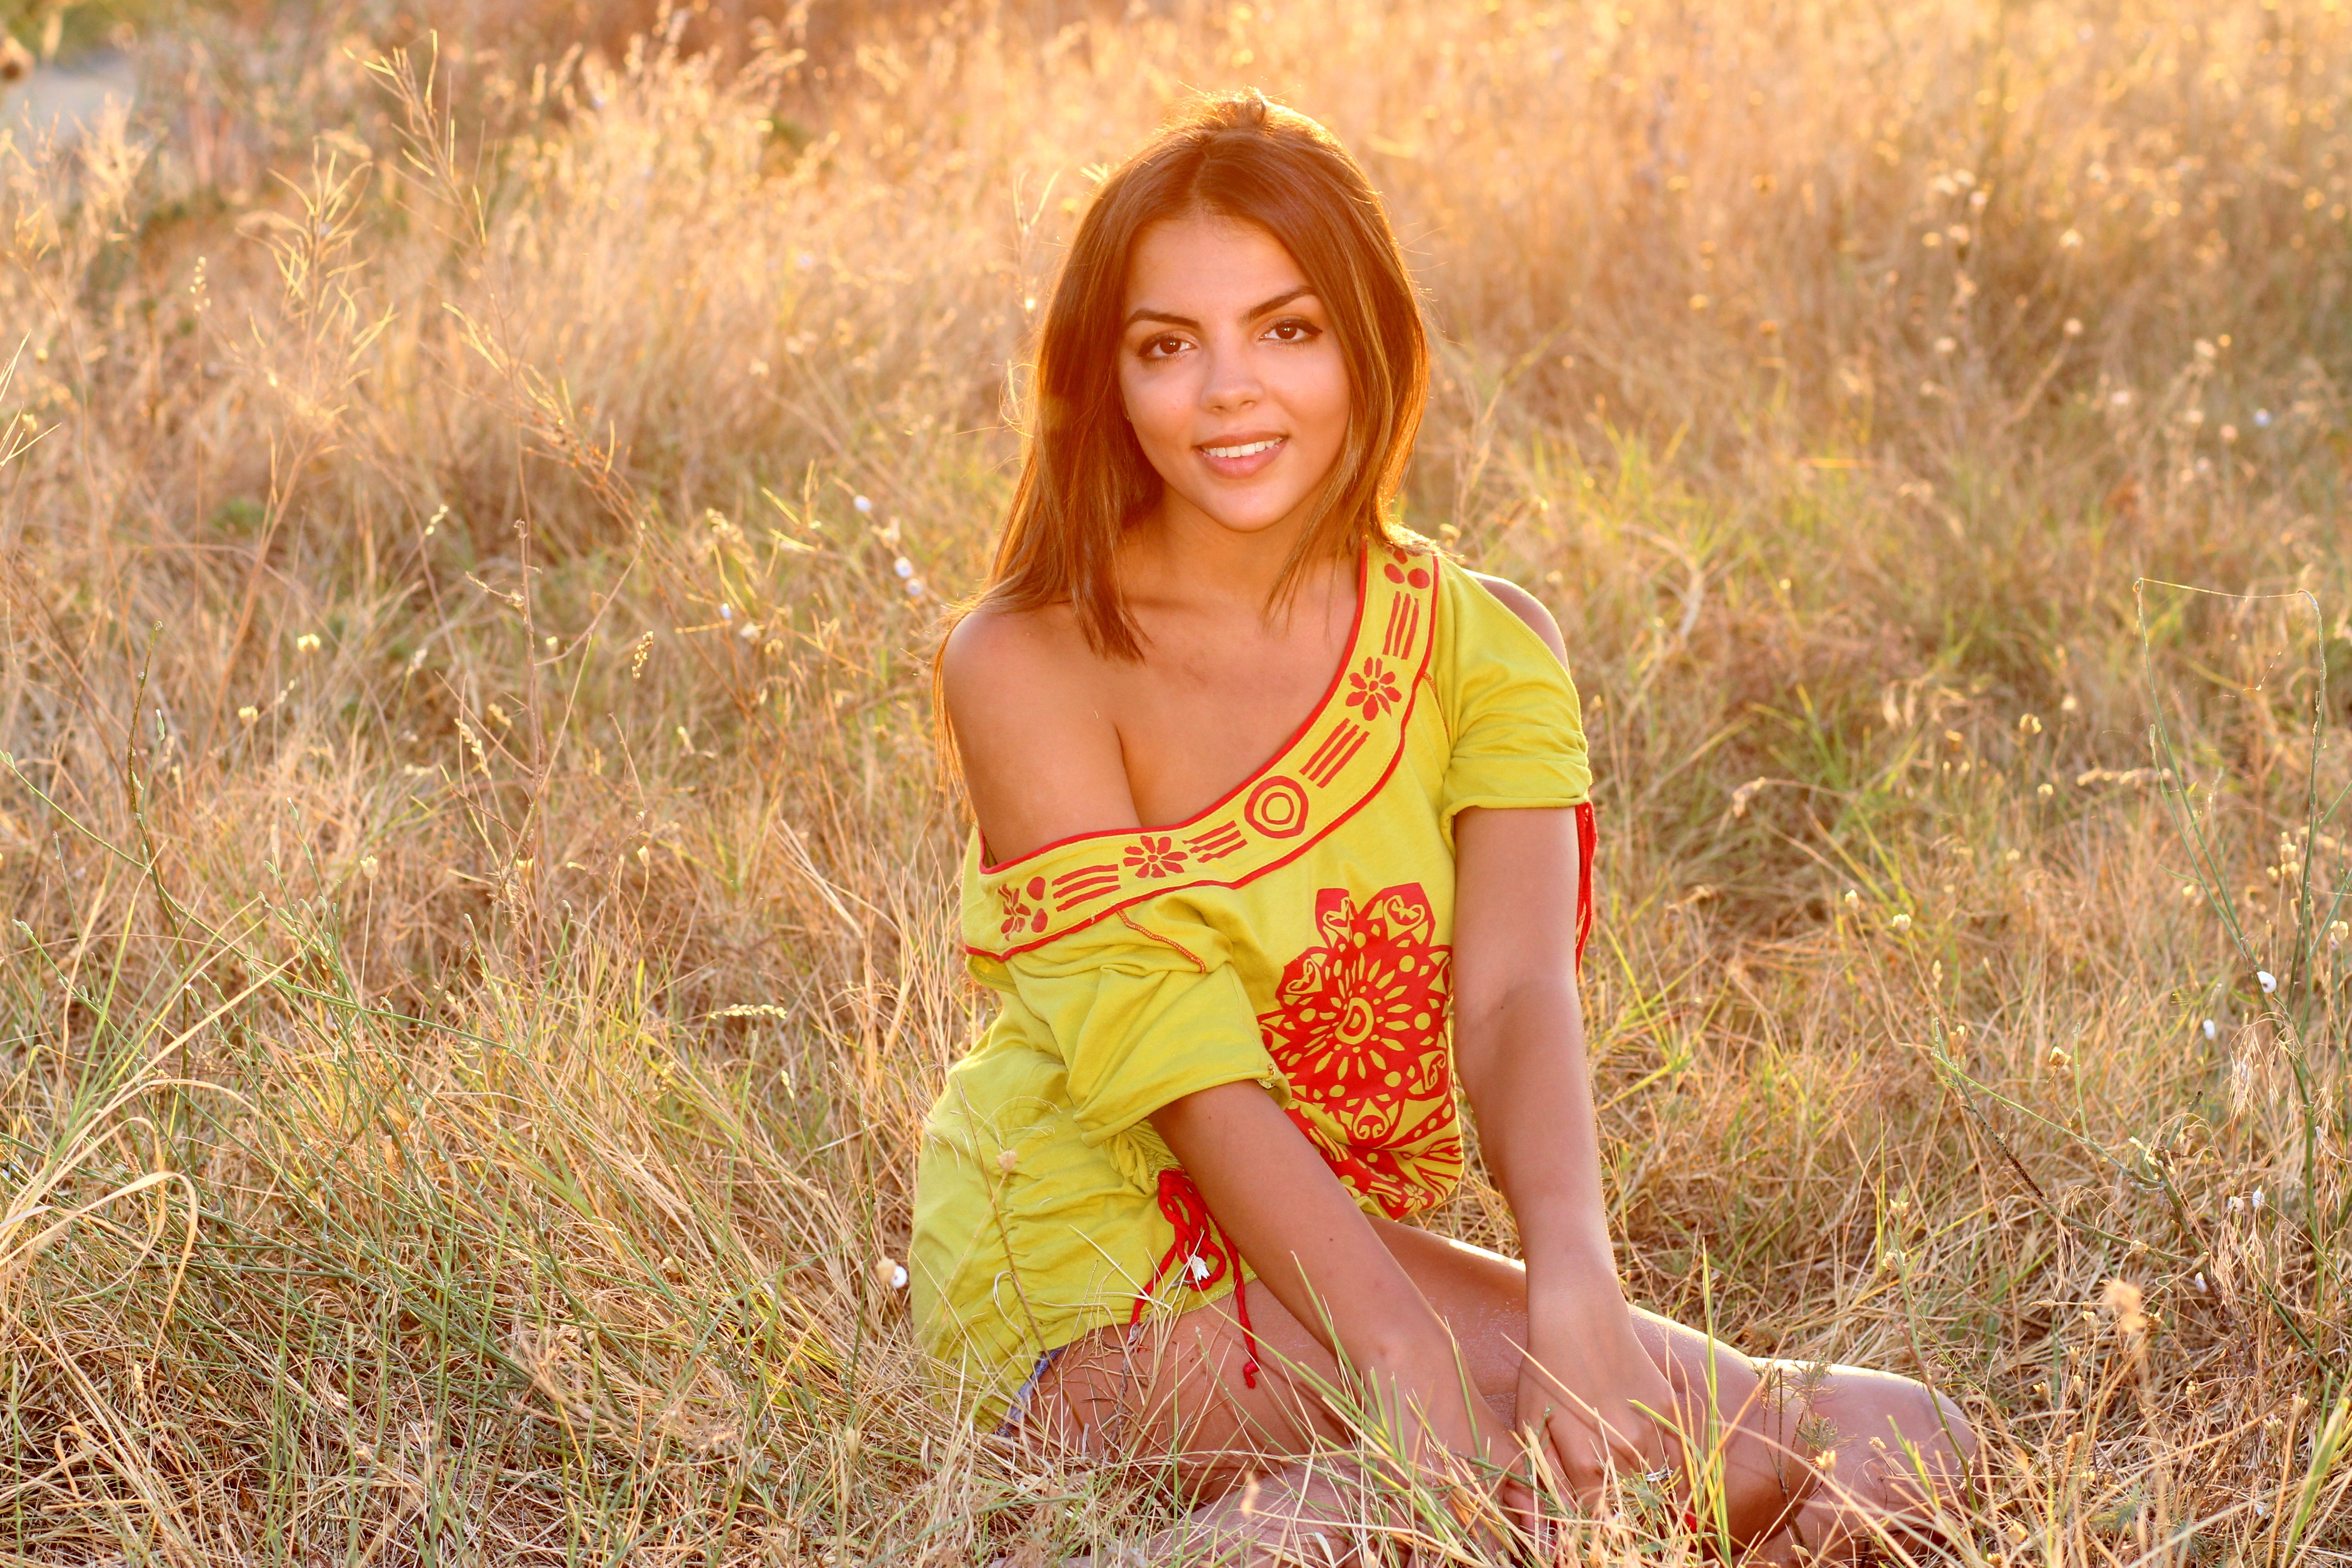
nature, grass, person, light, girl, woman, sunset, photography, meadow, sunlight, flower, model, spring, autumn, child, lady, season, smile, human body, in the evening, skin, beauty, emotion, abdomen, photo shoot, brown eyes, bfe, portrait photography, grass family